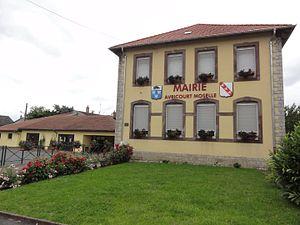
Avricourt (Moselle) mairie Avricourt Moselle
Avricourt est une commune française située dans le département de la Moselle, en région Grand Est.